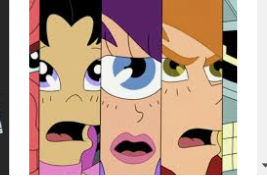
Portrait style: Cartoon Portrait